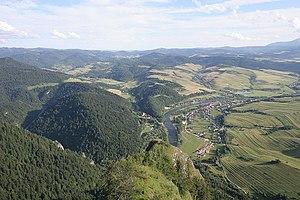
La fragmentation des forêts désigne toutes les formes de fragmentation des habitats naturels forestiers.